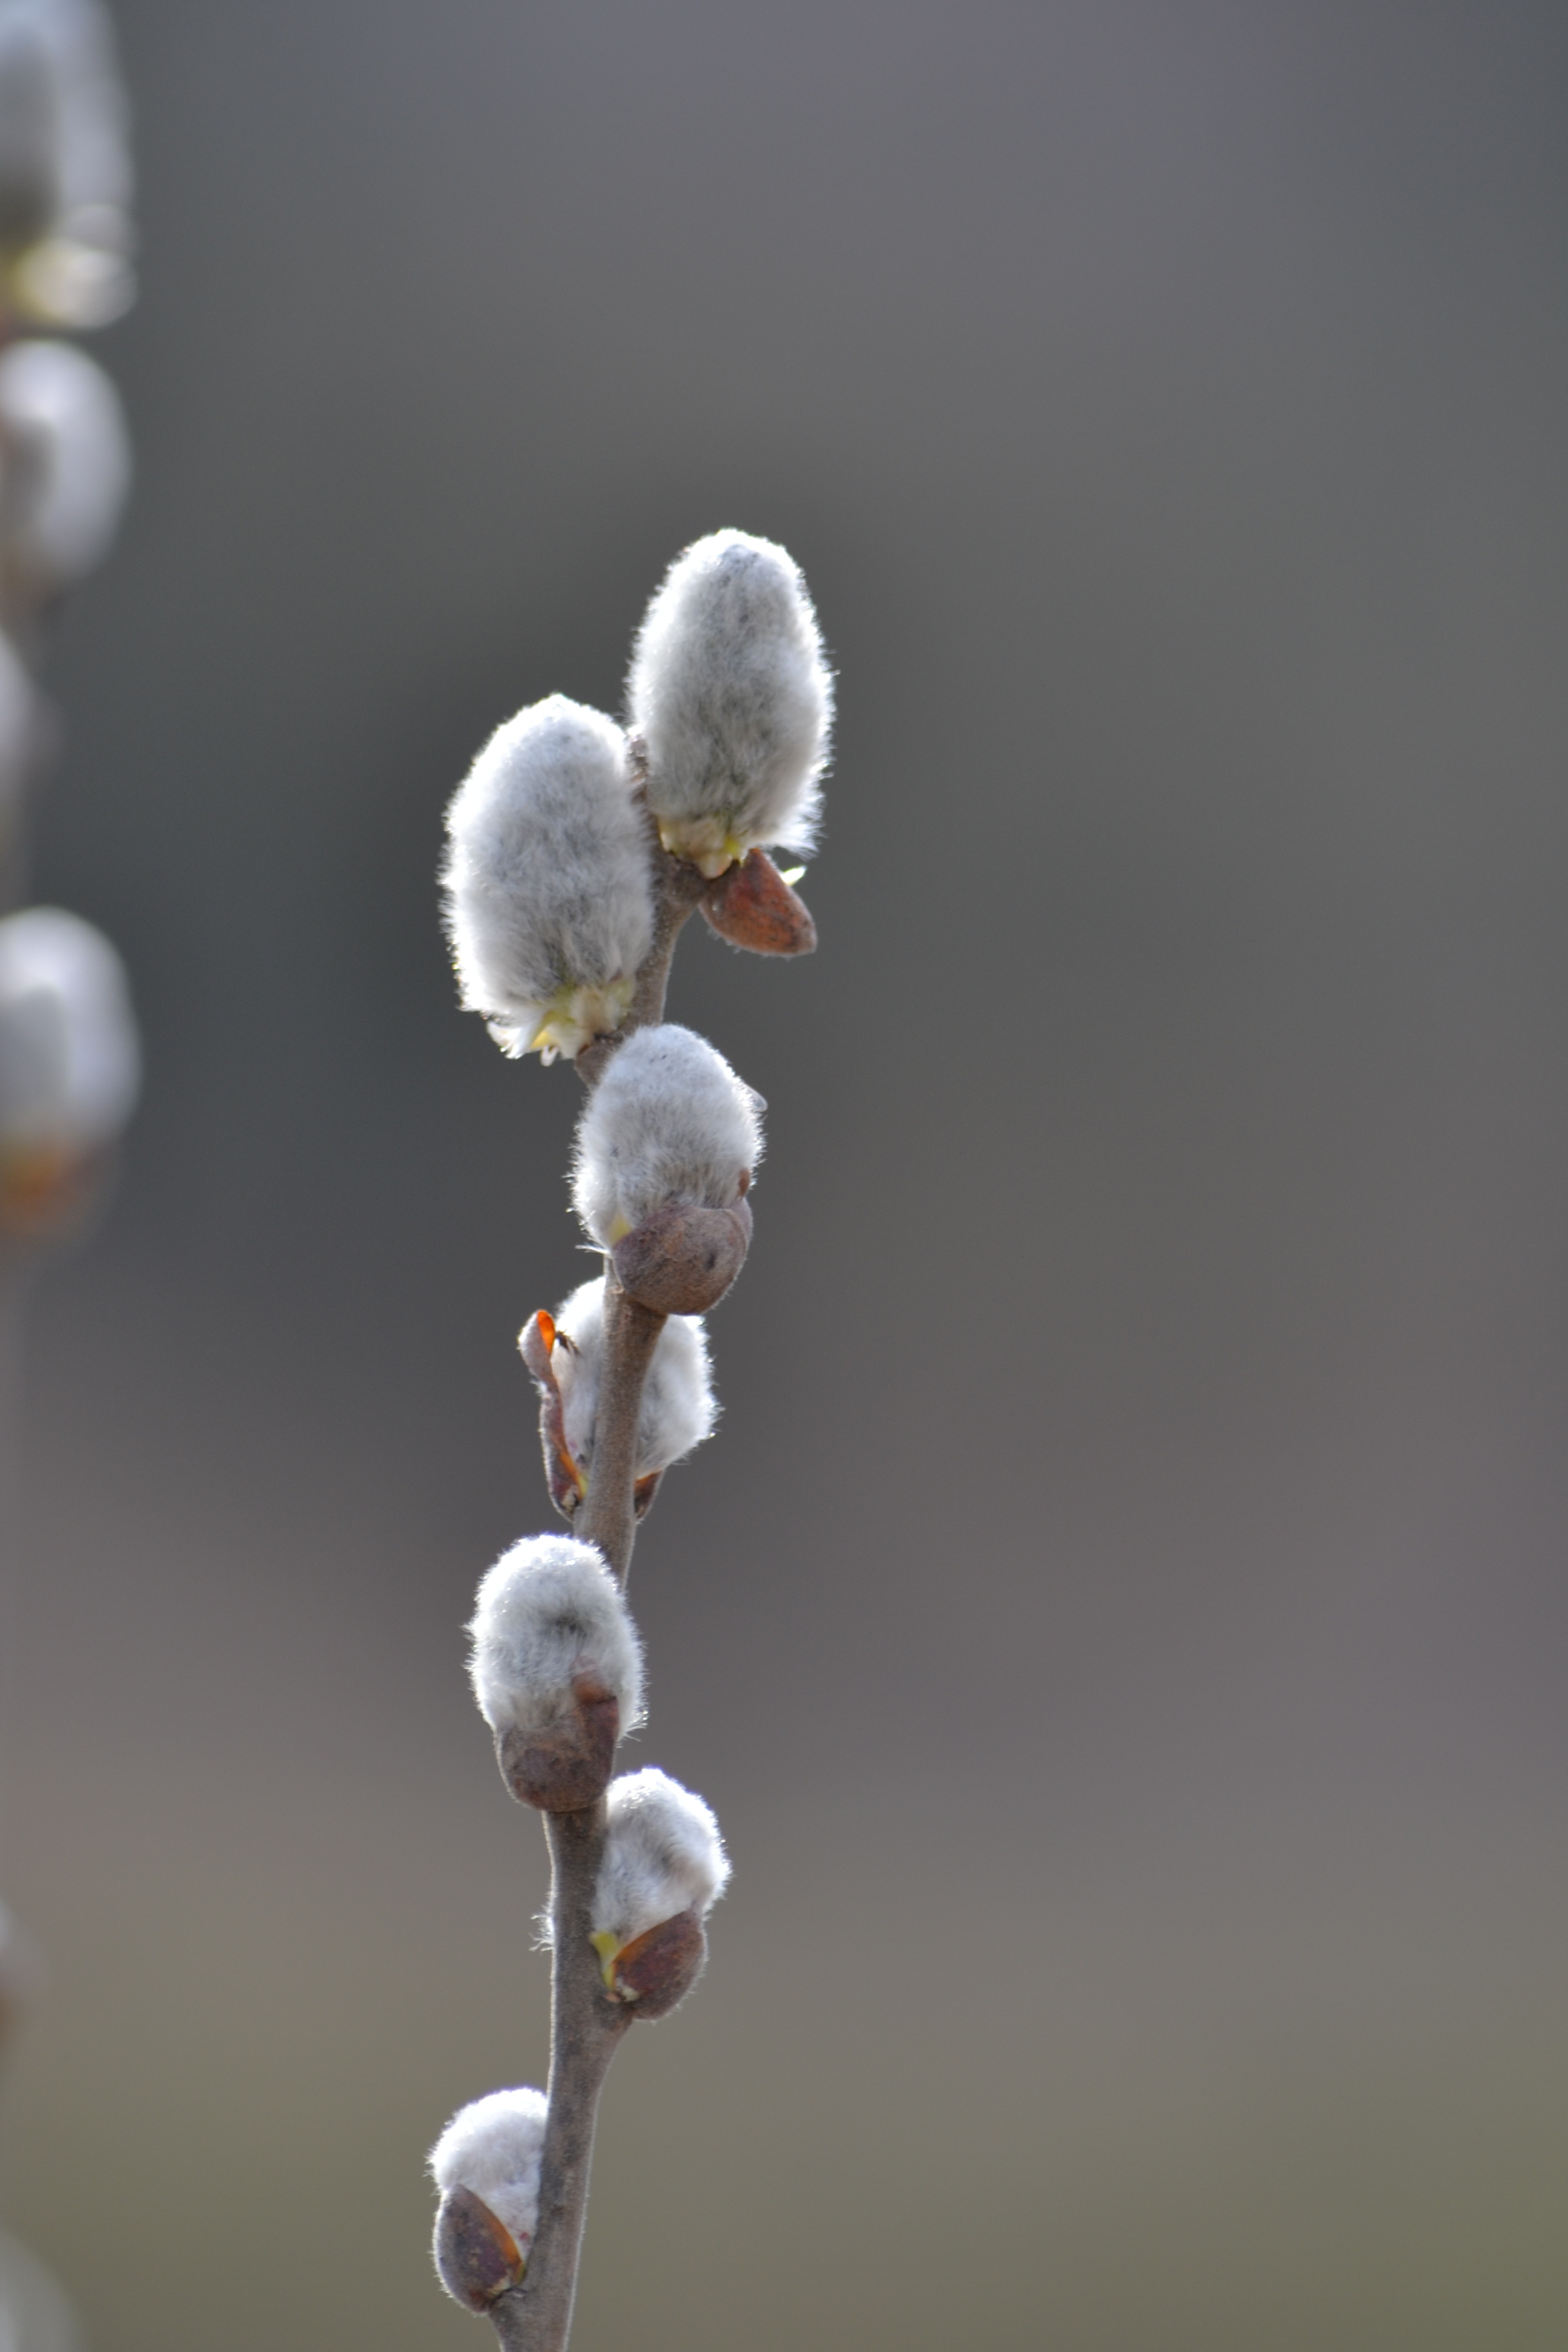
tree, nature, branch, blossom, winter, plant, white, photography, leaf, flower, petal, spring, flora, season, twig, close up, cats, fuzzy, freezing, macro photography, willow j va, plant stem